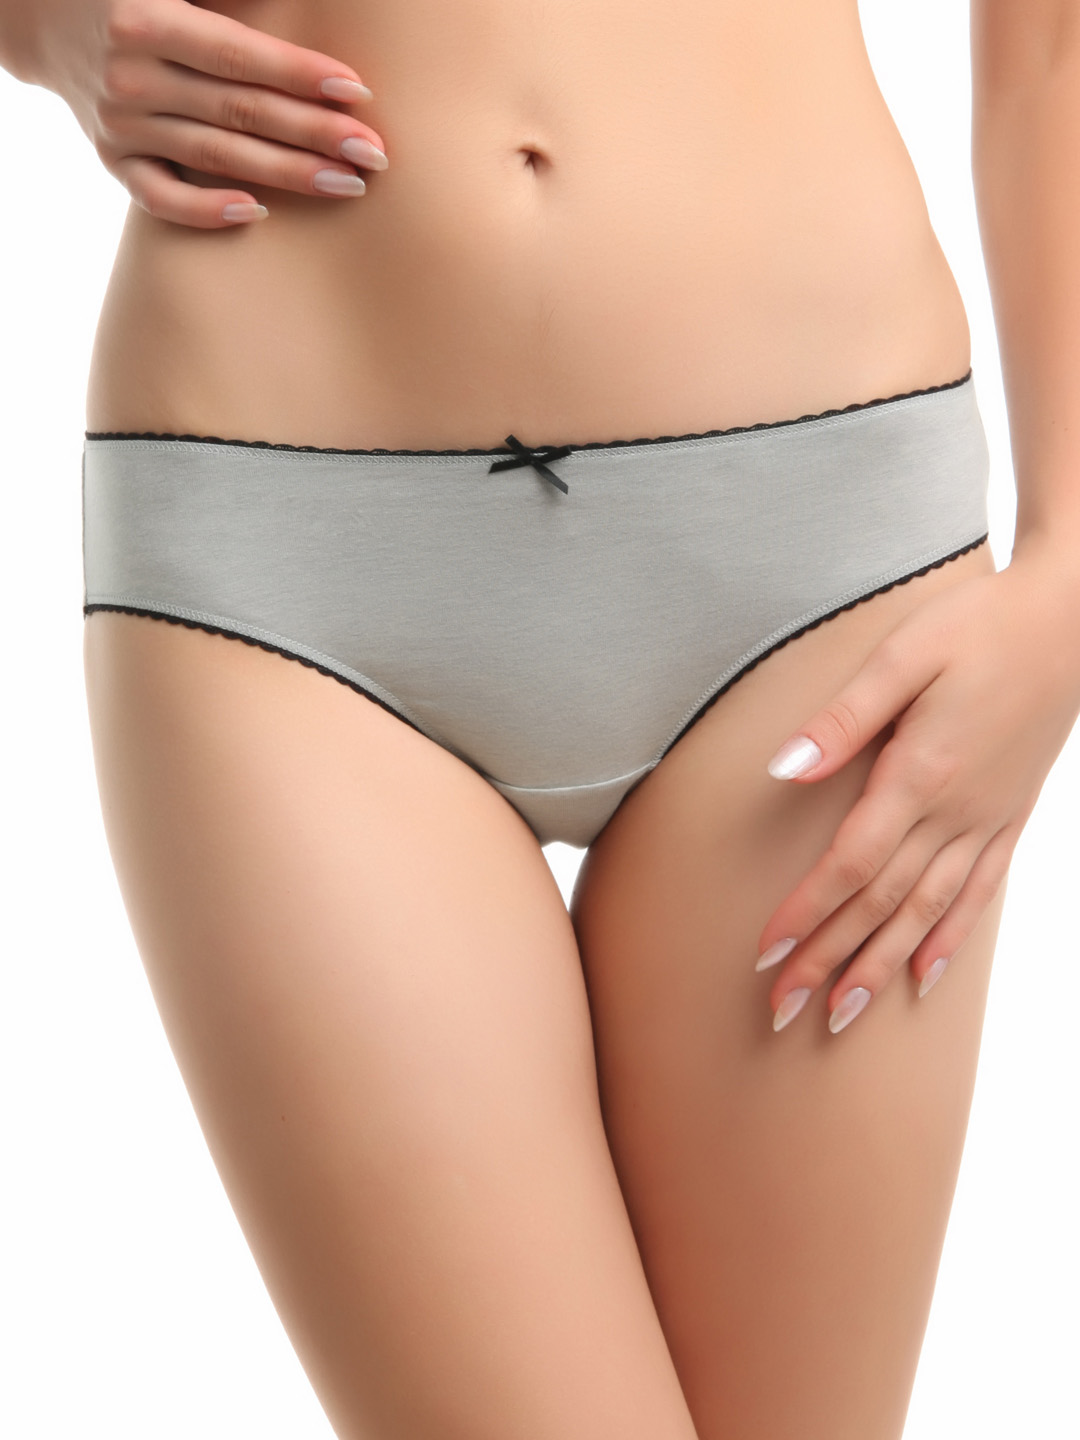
Amante Women Grey Briefs PFCL06
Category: Apparel / Innerwear / Briefs
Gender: Women
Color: Grey
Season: Winter 2015
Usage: Casual